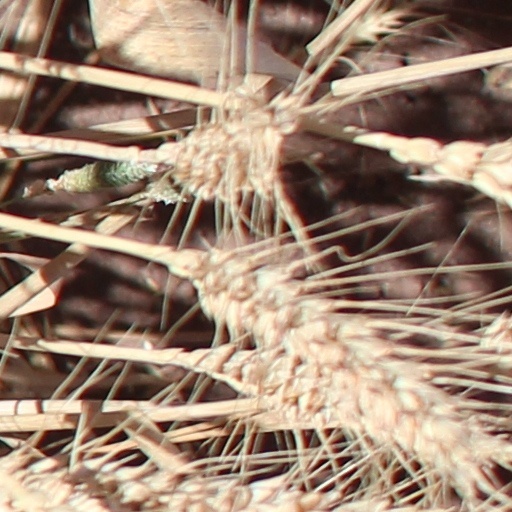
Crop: wheat